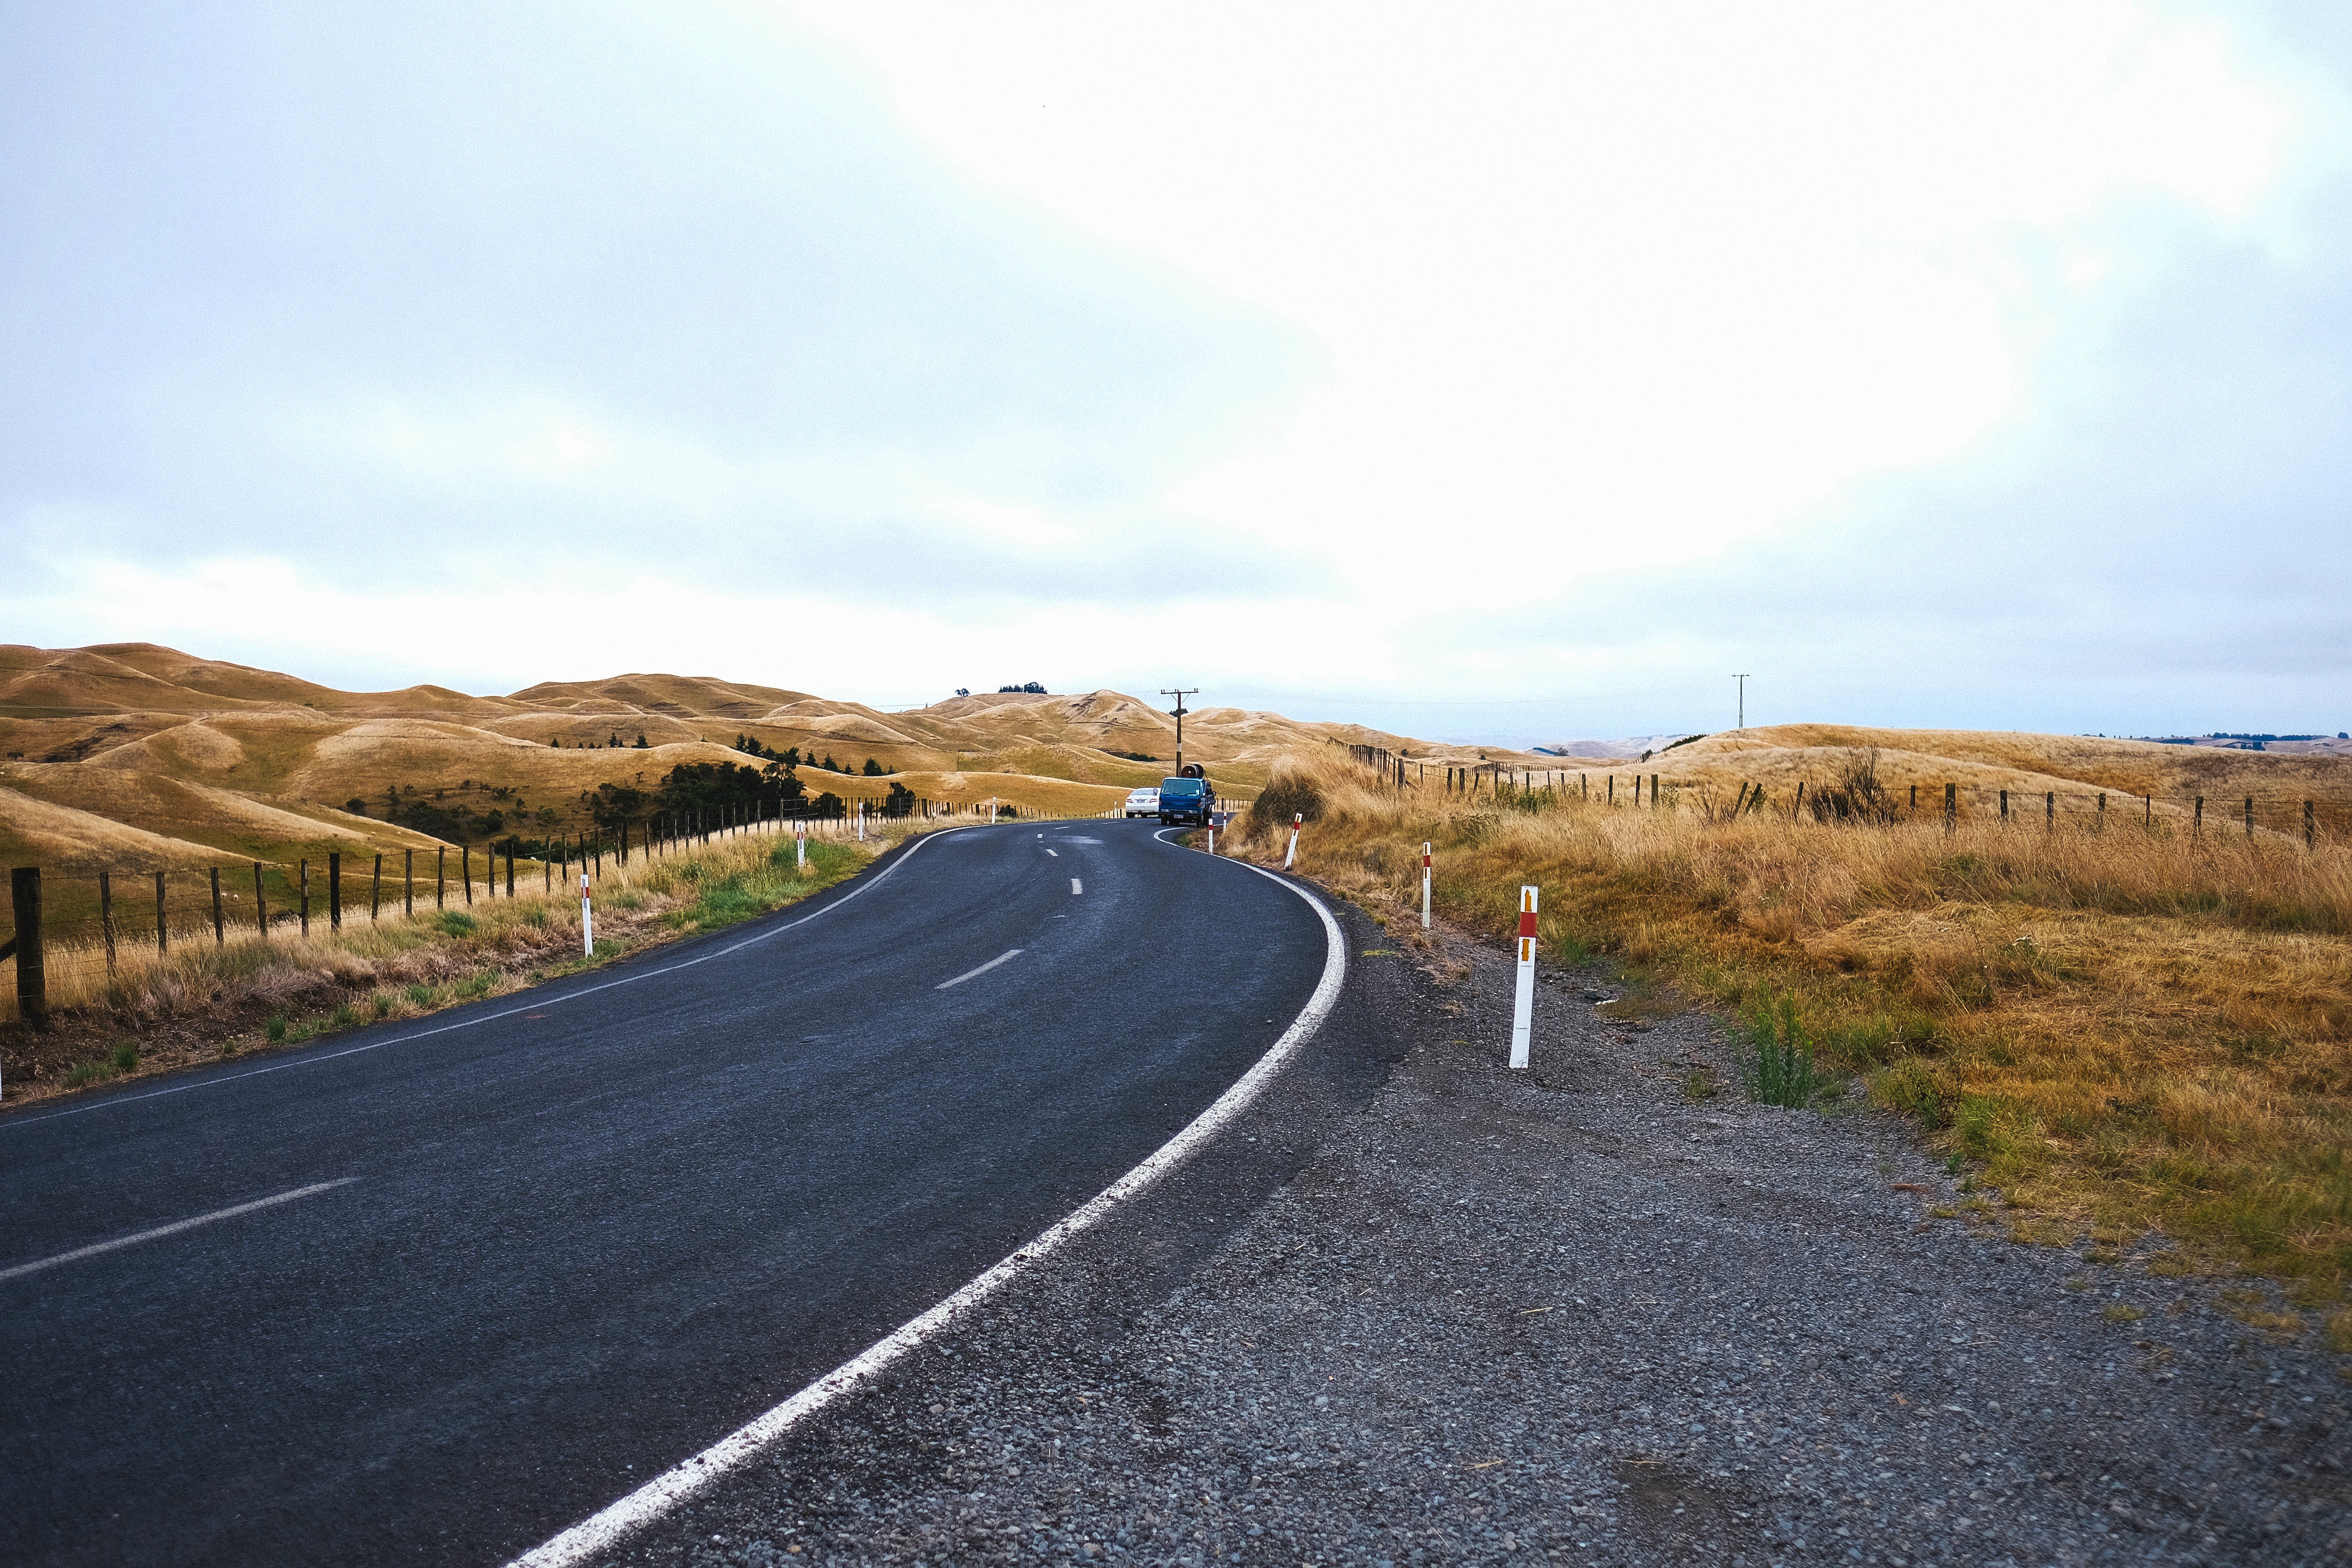
coast, horizon, mountain, road, hill, highway, asphalt, dirt road, reservoir, road trip, infrastructure, rural area, nonbuilding structure